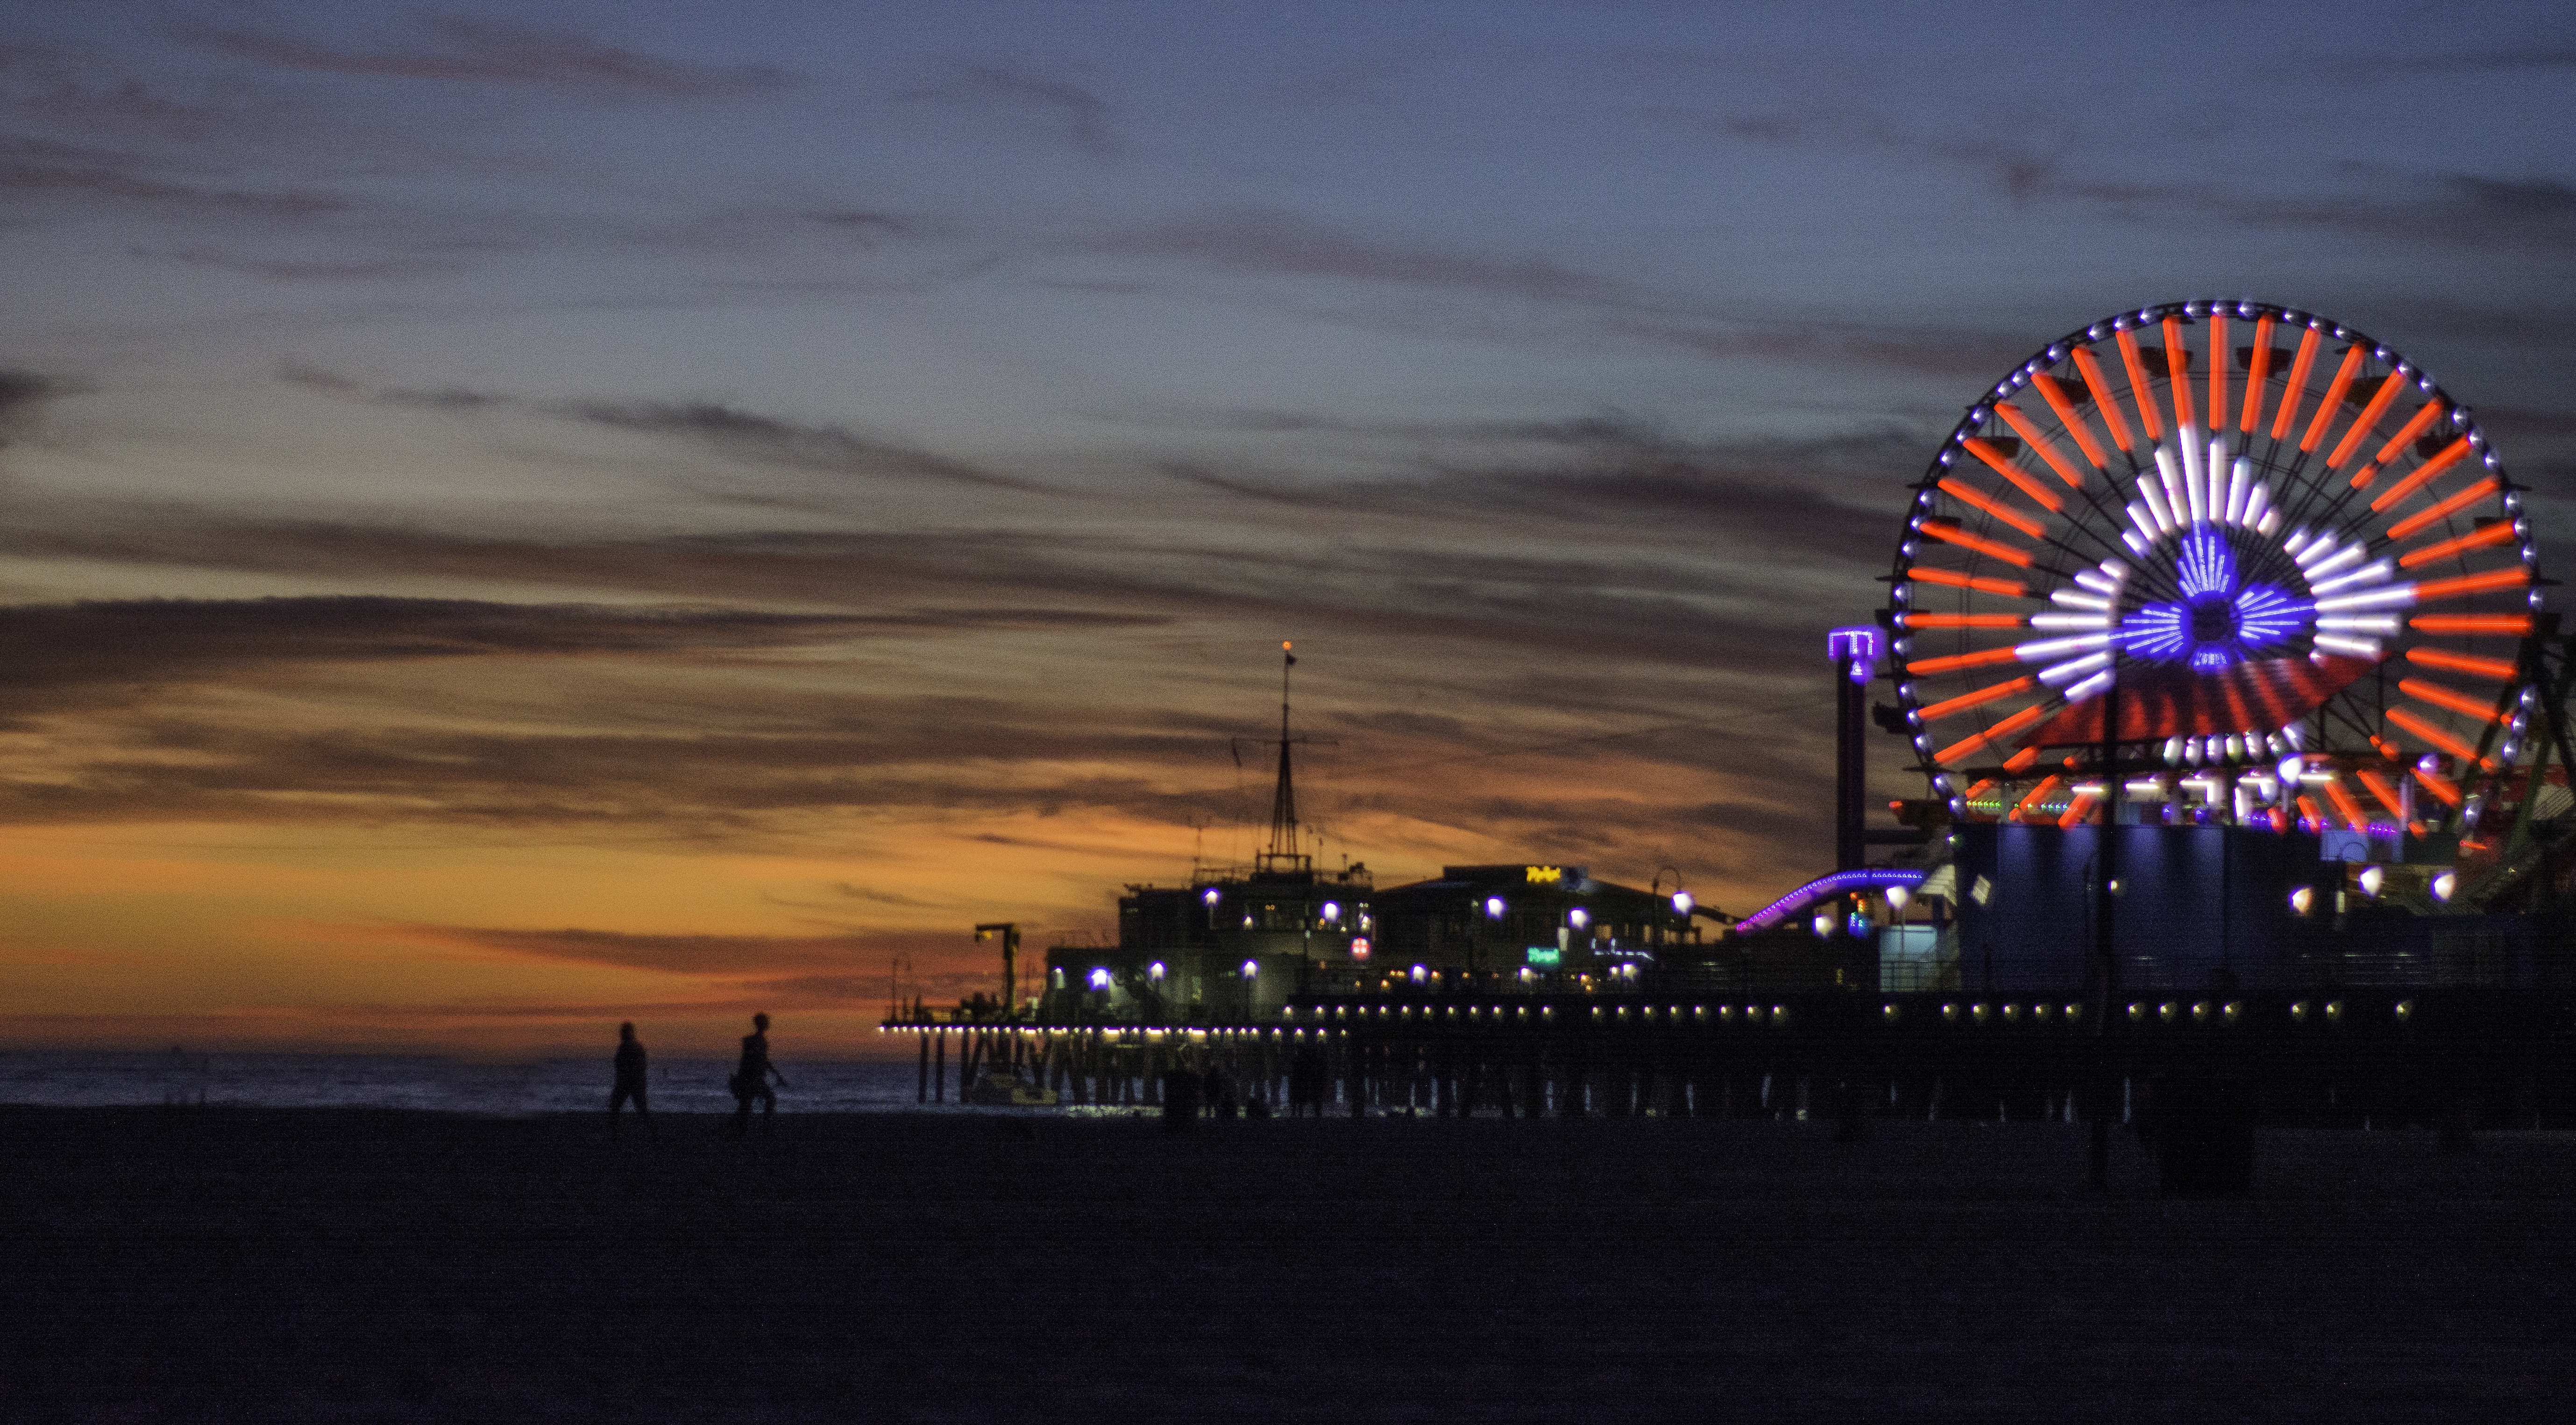
sunset, dusk, evening, ferris wheel, gulls, santamonica, santamonicapier